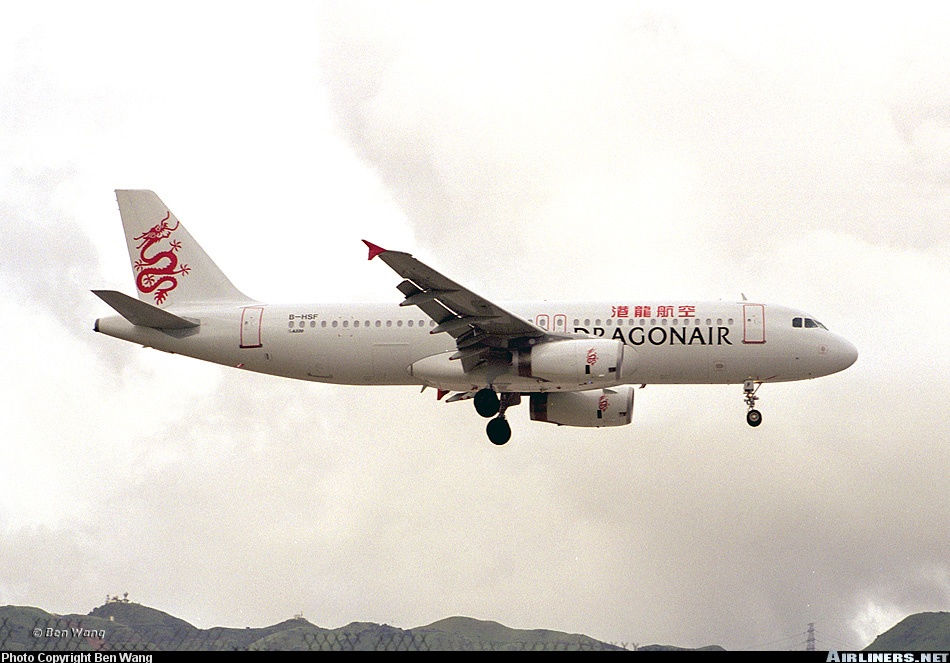
Vehicle type: Planes